John Lindsey

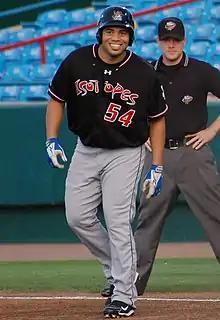
Lindsey with the Albuquerque Isotopes in 2010

John William Lindsey (born January 30, 1977) is a former professional baseball first baseman. Lindsey is known for having spent the most time in the minor leagues (sixteen years) before making his major league debut, which he did in 2010 with the Los Angeles Dodgers.